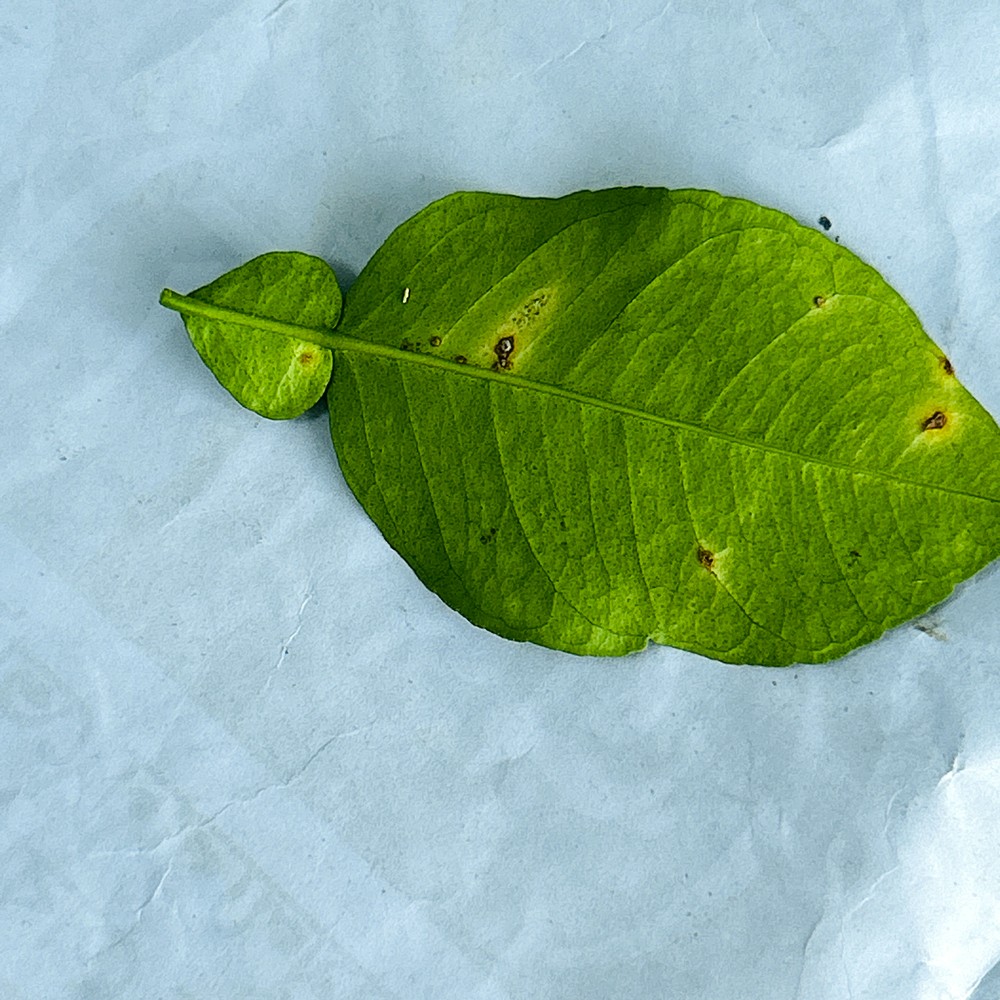
Label: Anthracnose